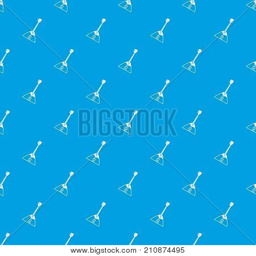
balalaika pattern repeat seamless in blue color for any design .